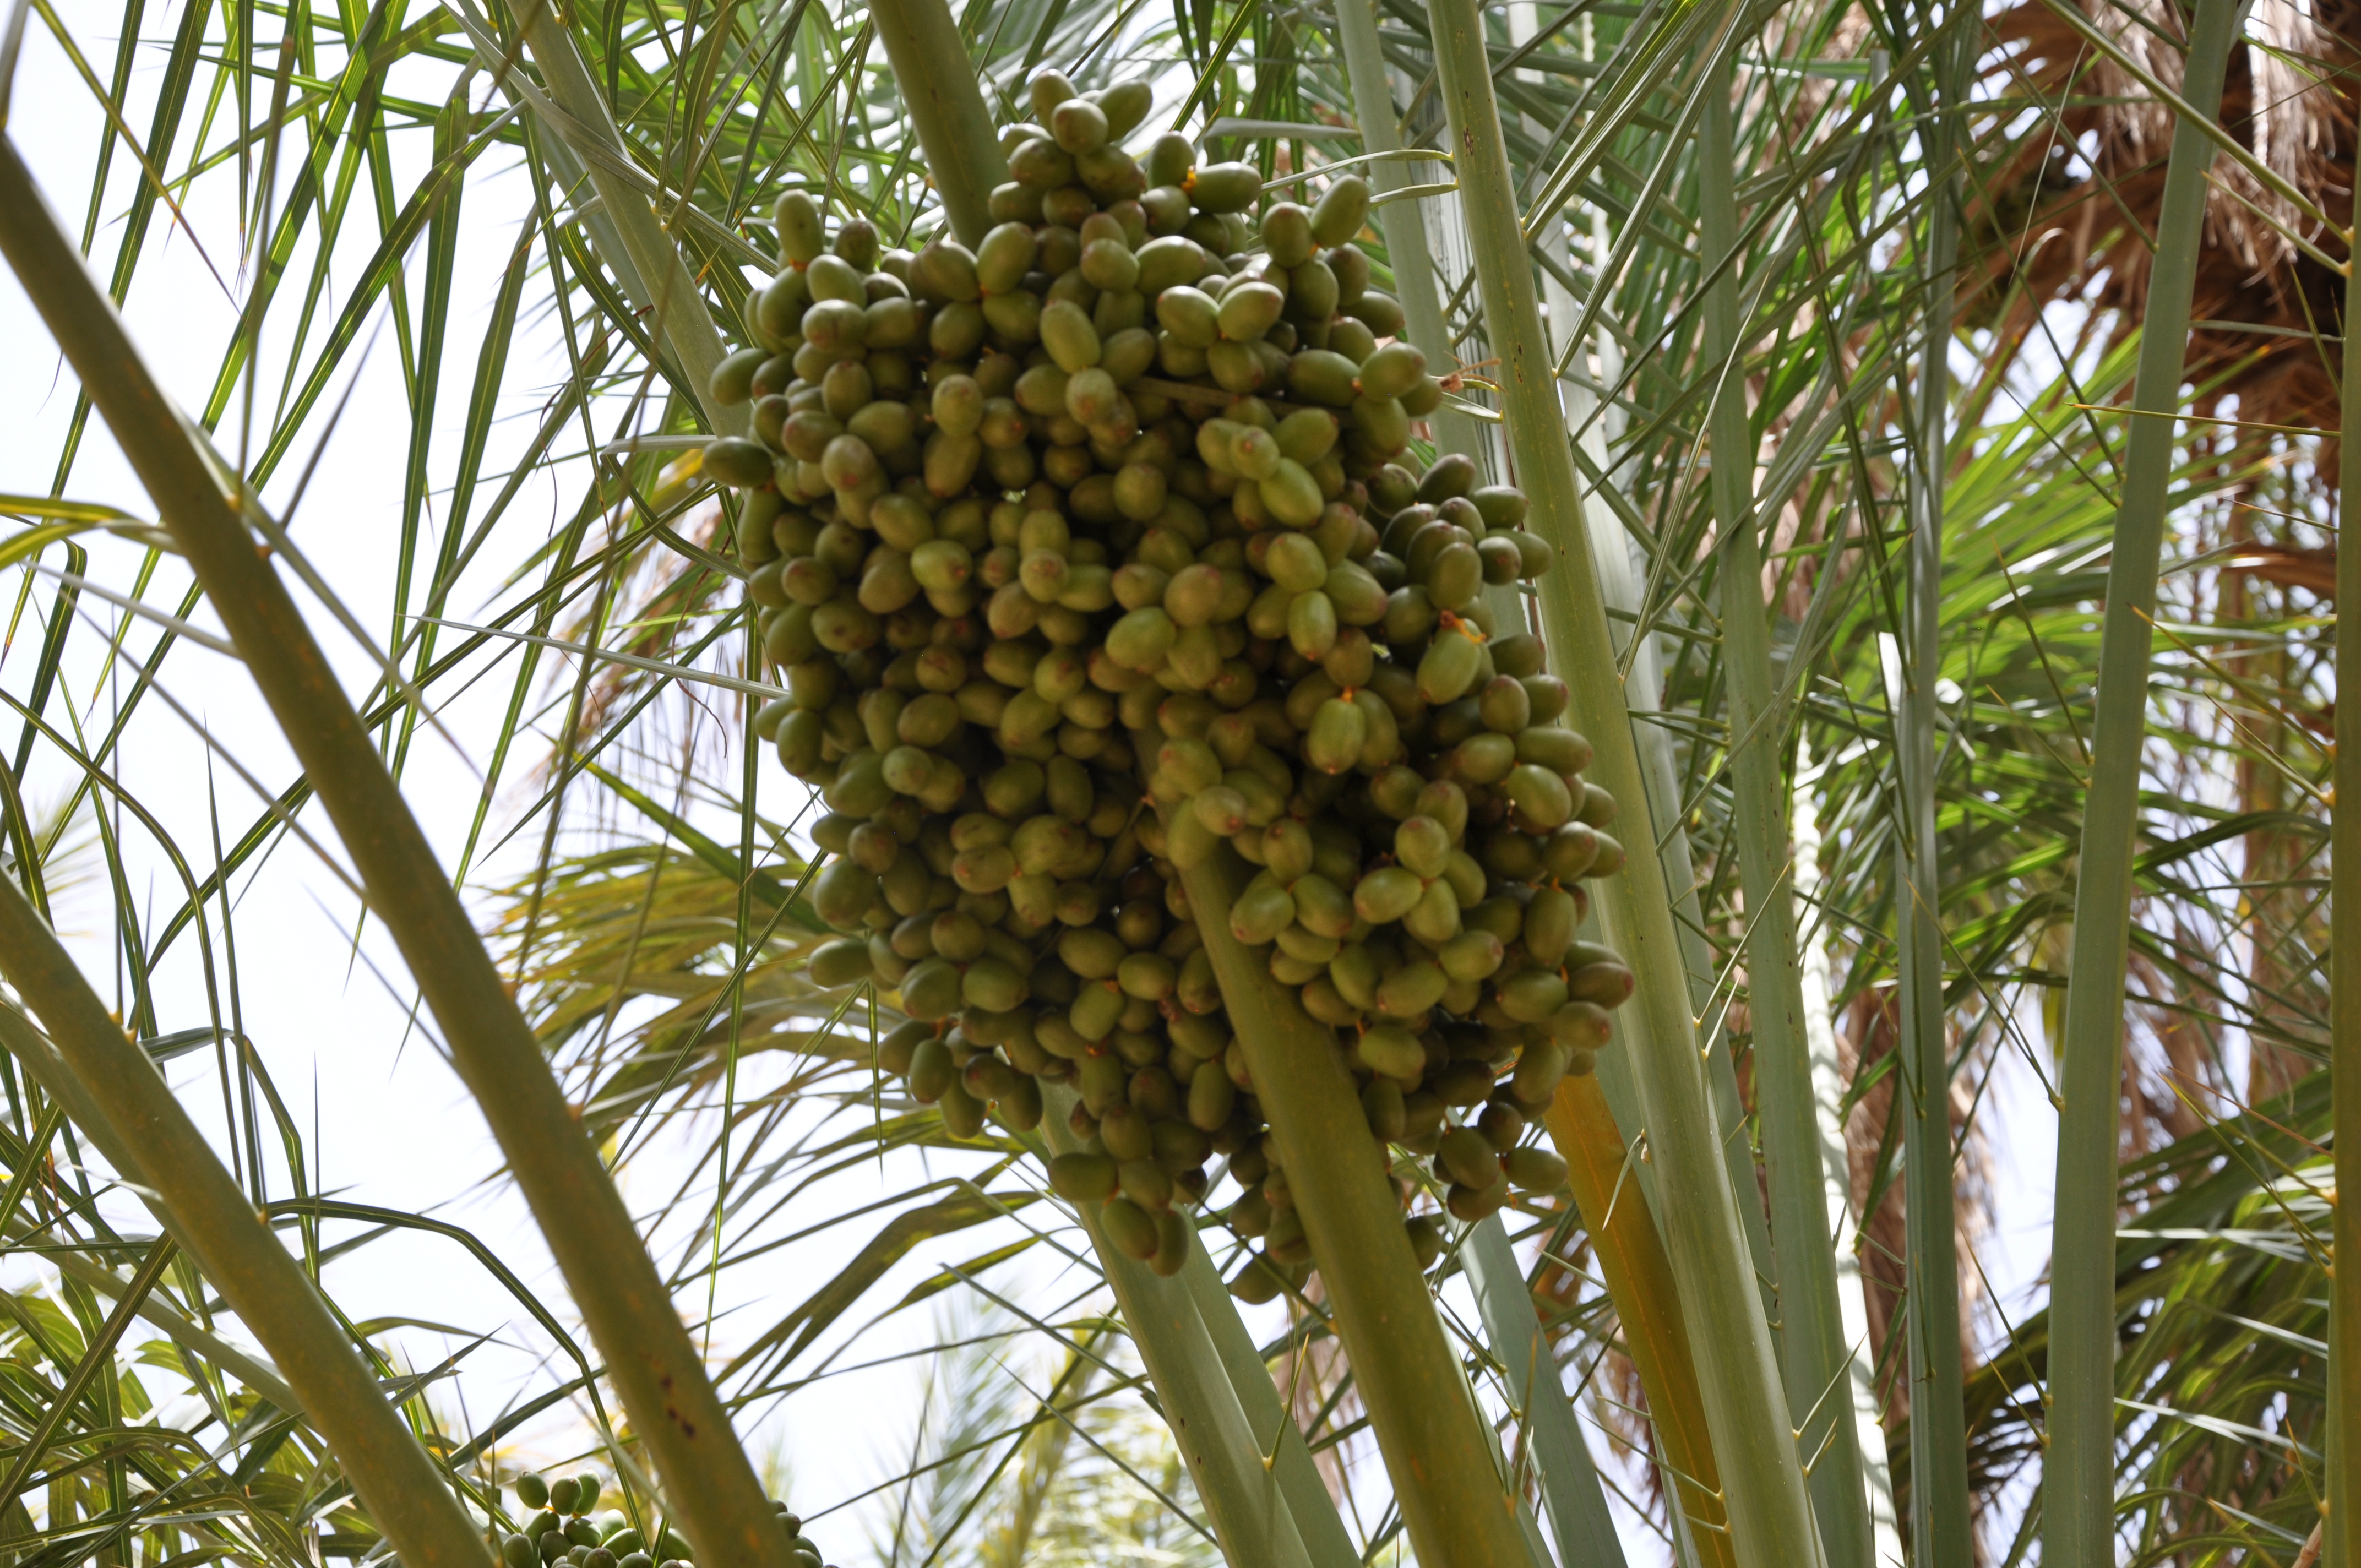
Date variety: bouisthami